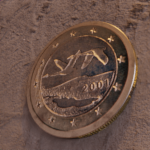
Coin value: 1euro
Country: fi
Edition: standard